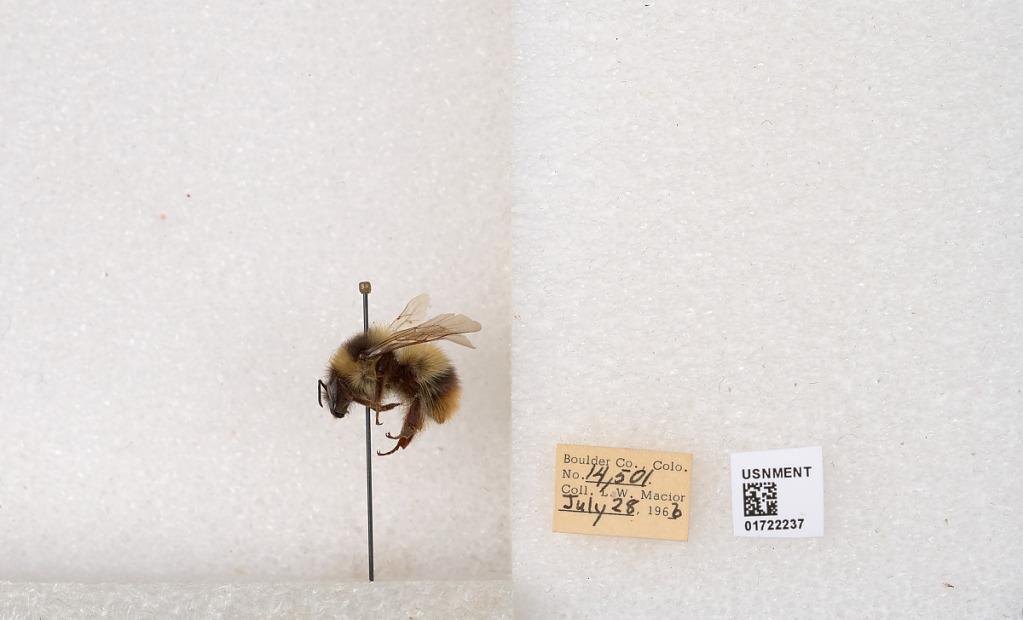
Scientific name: Bombus kirbyellus
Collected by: L. Macior
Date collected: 1966-7-28
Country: United States
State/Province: Colorado
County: Boulder
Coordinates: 40.0925, -105.358